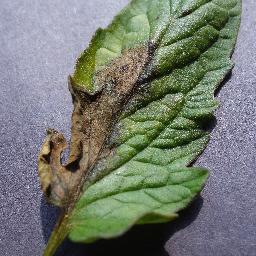
Label: Tomato___Late_blight